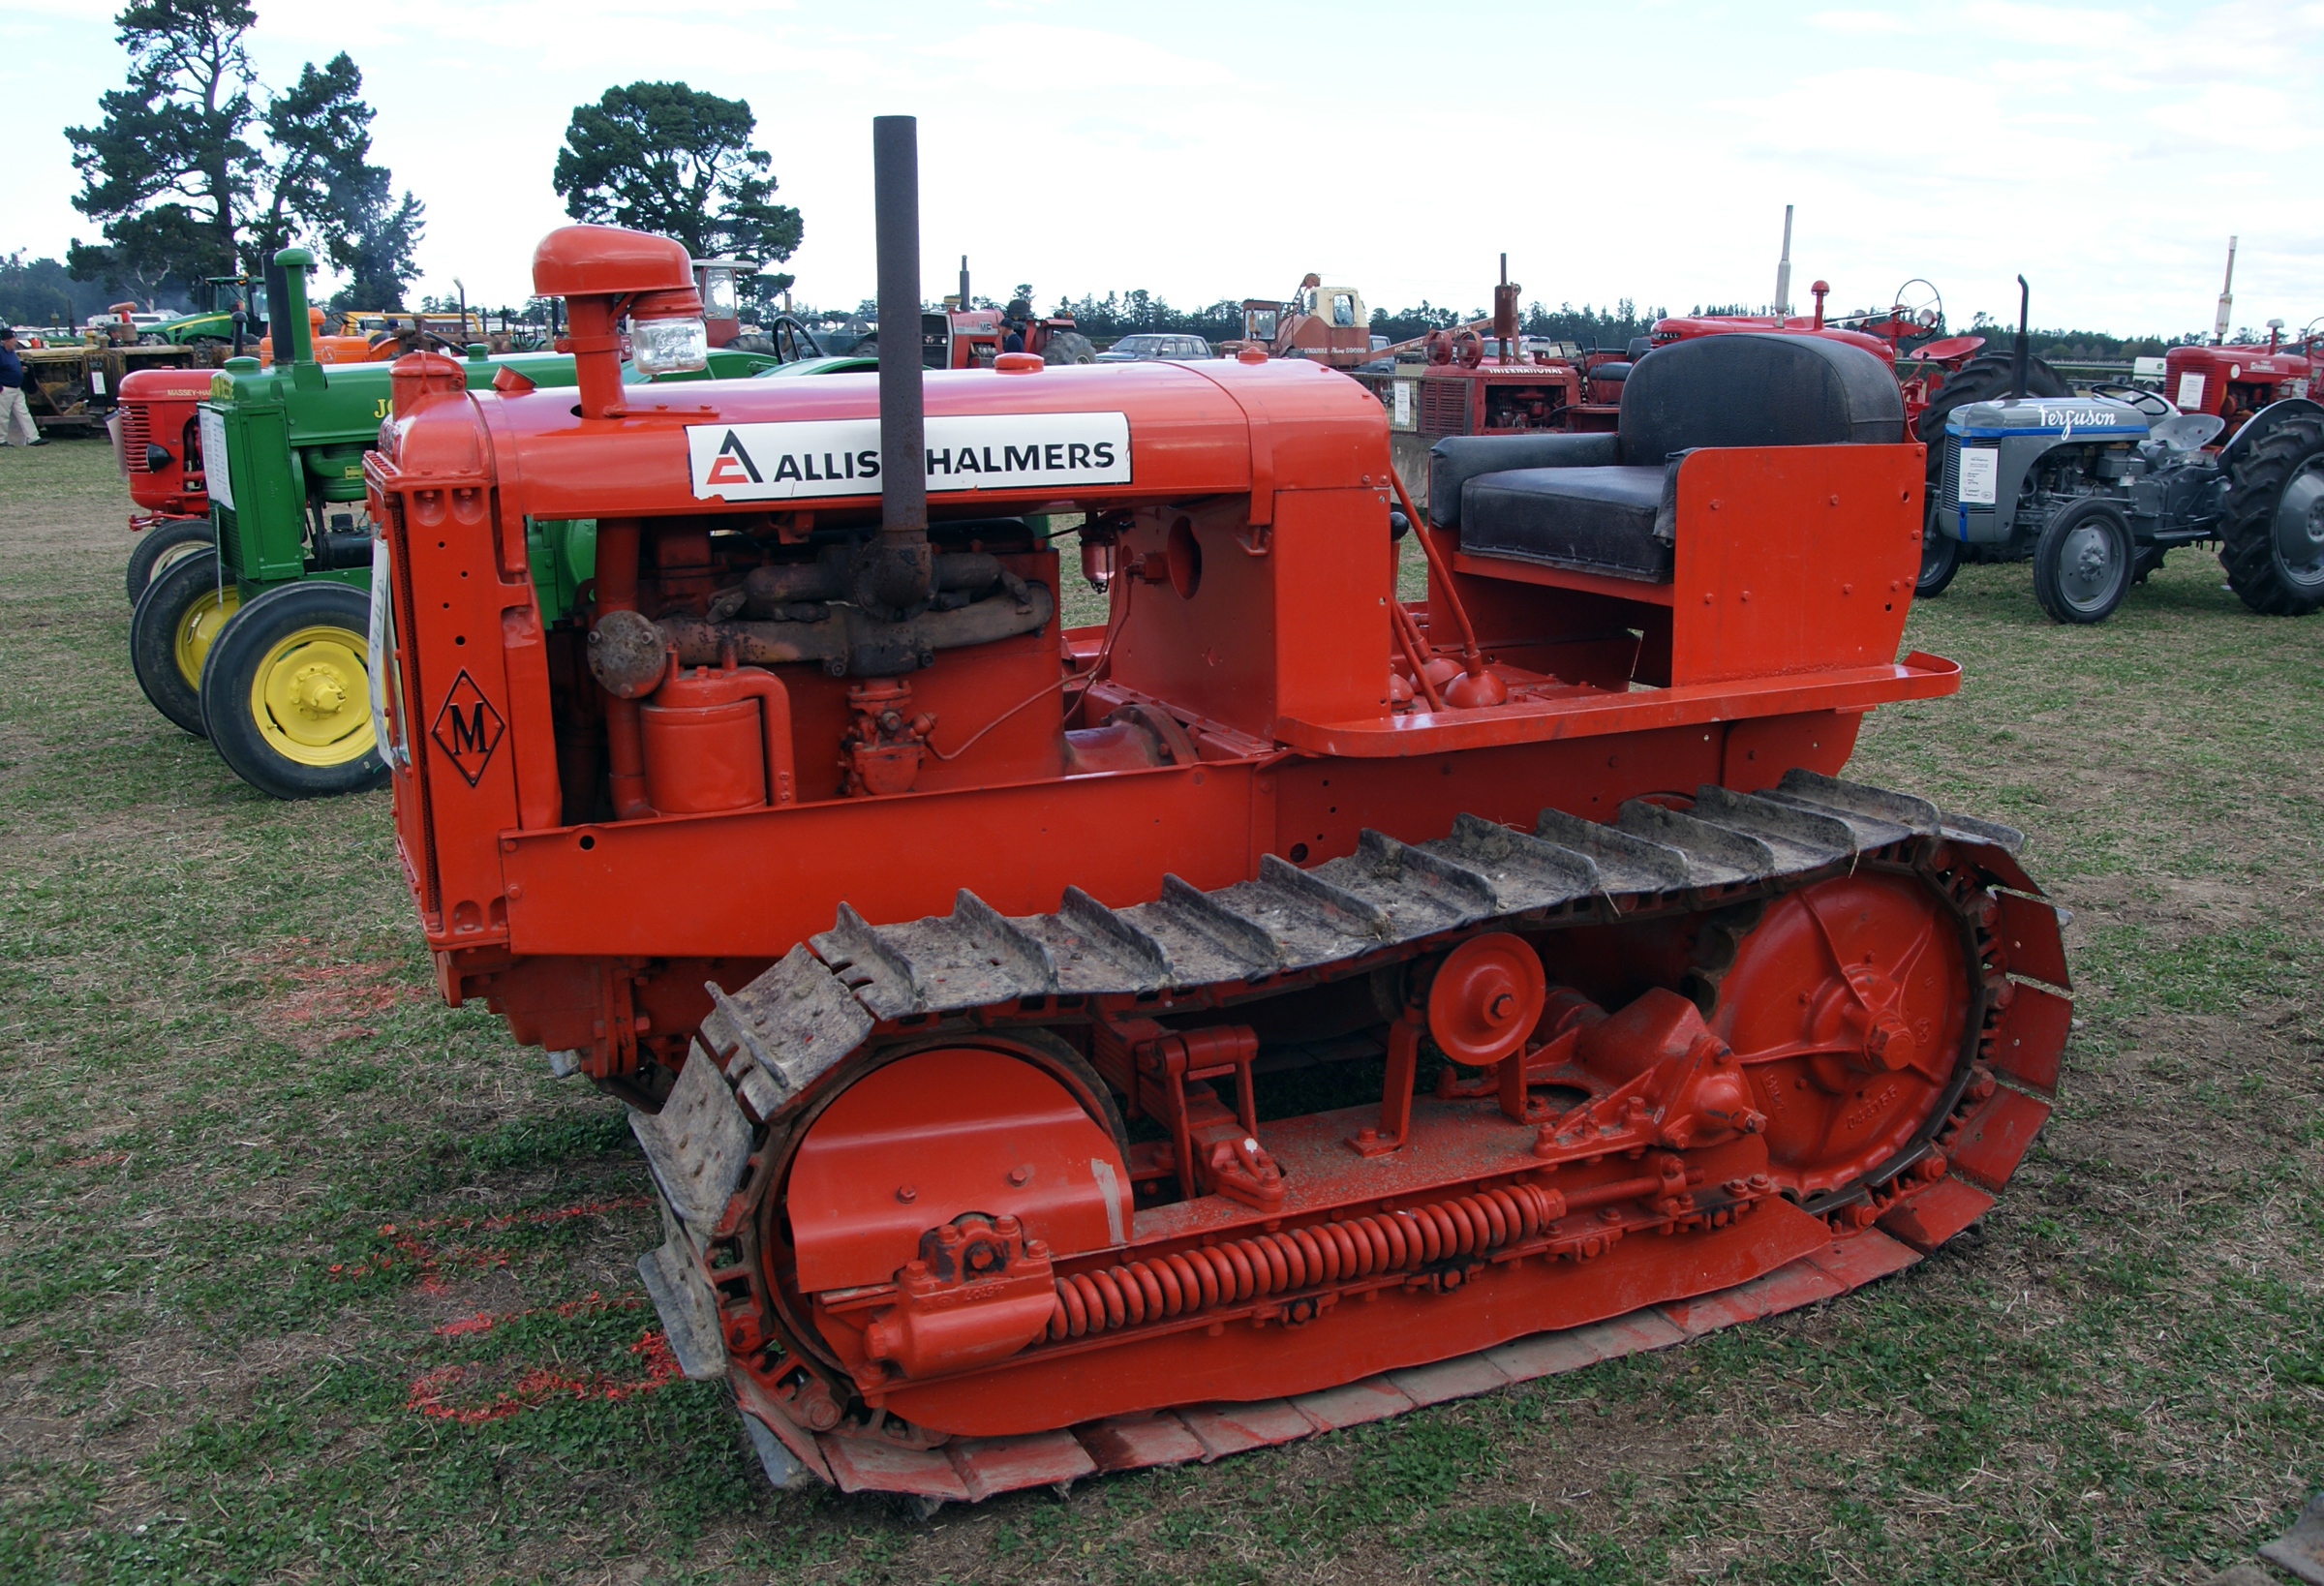
tractor, asphalt, farming, vehicle, publicdomain, ploughing, tractorsdiggers, plowing, tractors, city car, agricultural machinery, construction equipment, land vehicle, light commercial vehicle